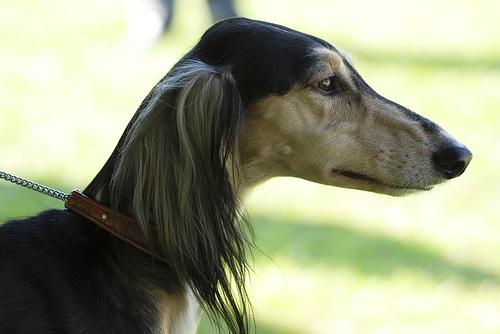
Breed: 206-n000051-Saluki